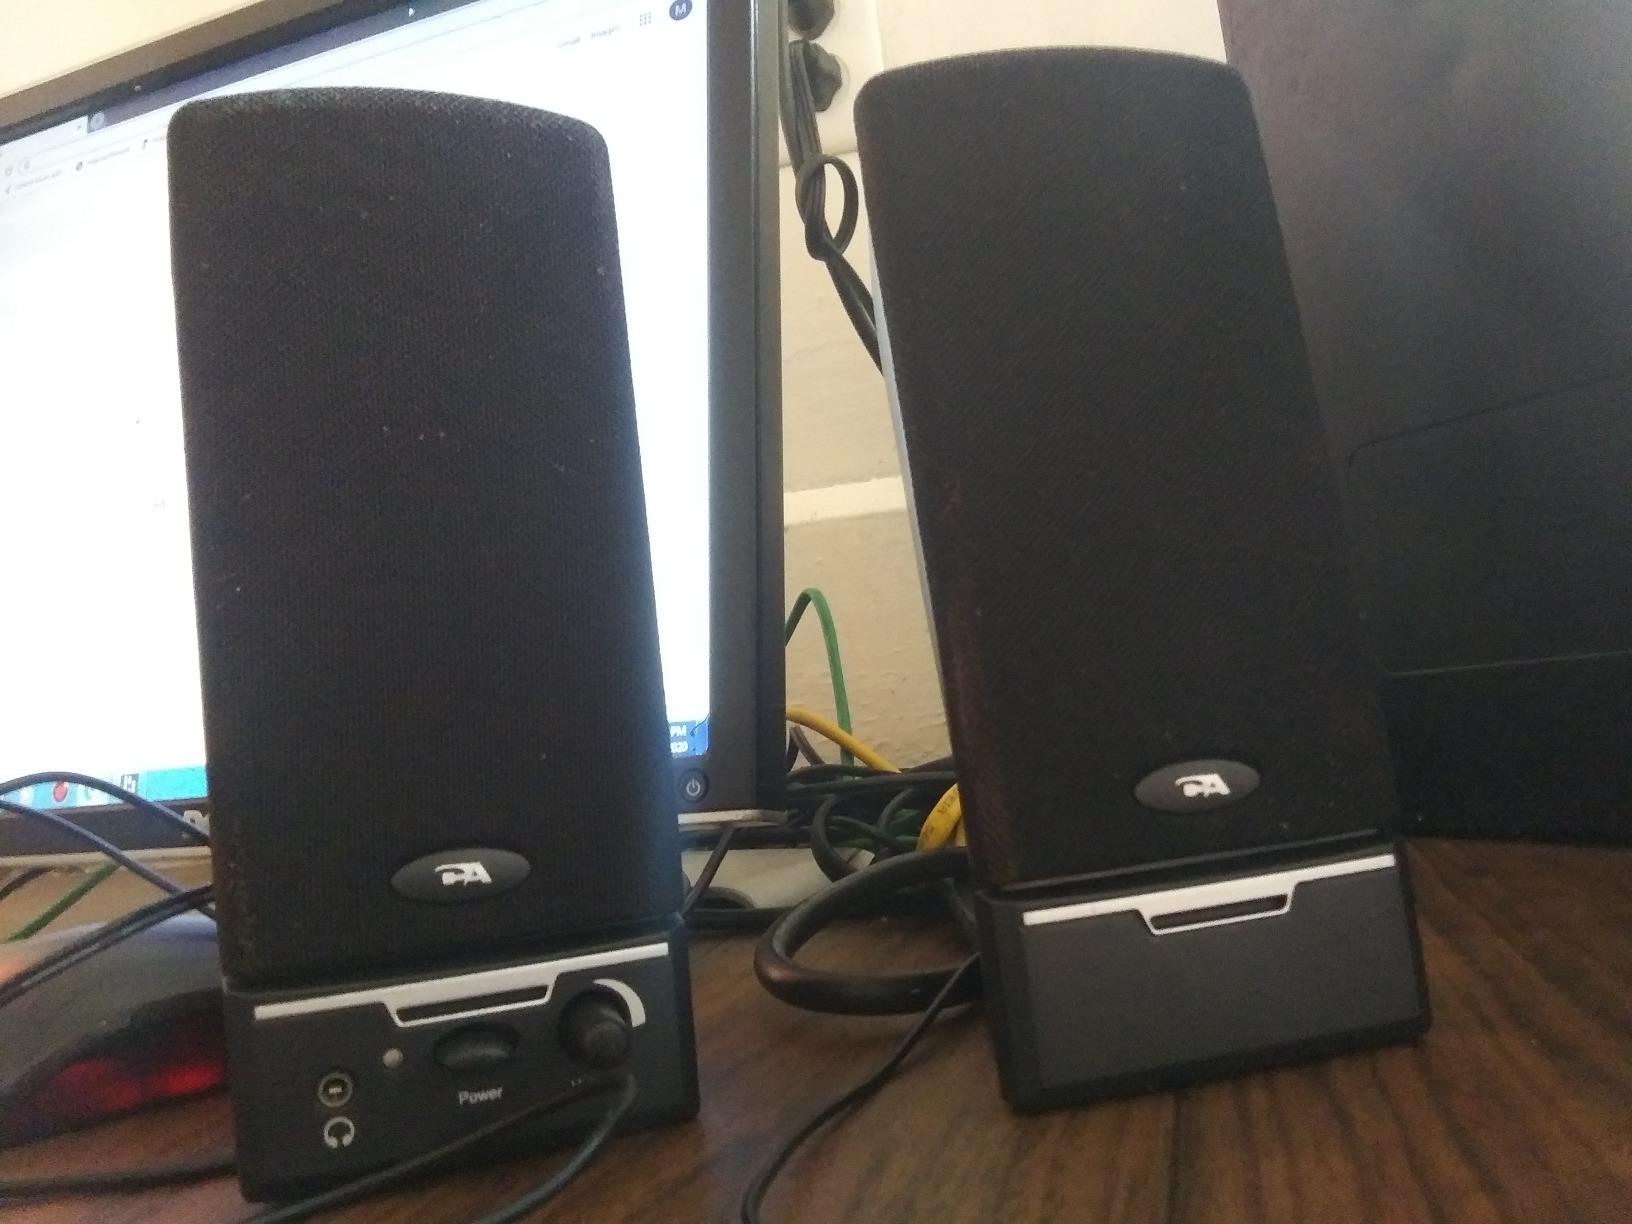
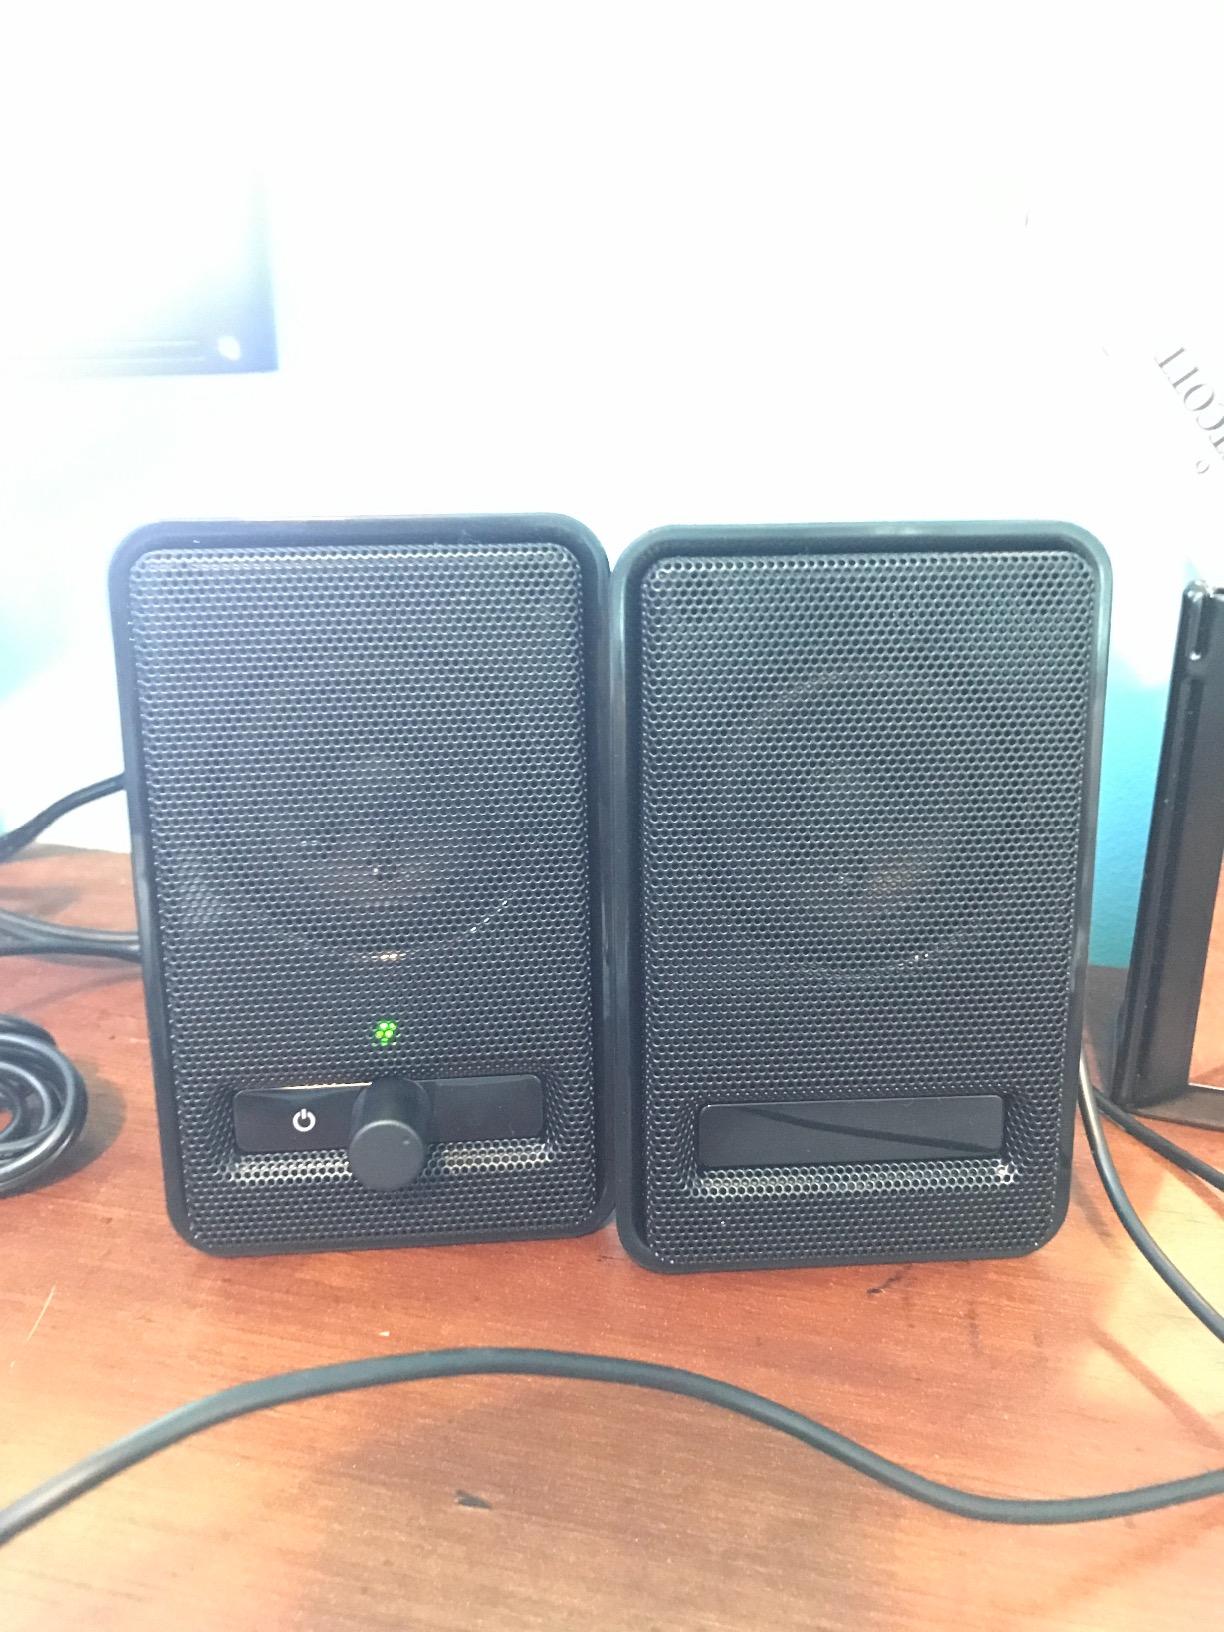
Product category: speaker
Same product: no